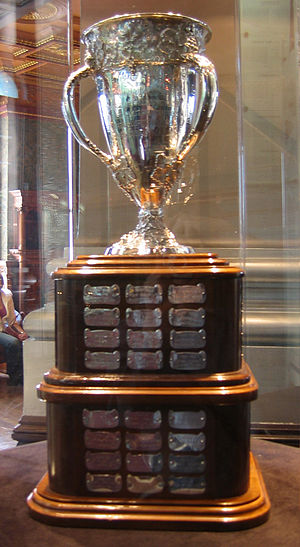
Calder Memorial Trophy
Calder Memorial Trophy udstillet i Hockey Hall of Fame i Toronto
Calder Memorial Trophy – ofte bare: Calder Trophy; på dansk: Calder trofæet er et trofæ der årligt gives til den bedste rookie i National Hockey League. For at en spiller skal regnes som rookie i denne sammenhæng må han ikke have spillet 25 kampe eller flere i NHL i tidligere sæsoner. En spiller kan således godt komme i betragtning til trofæet selvom han har spillet op til 24 kampe i ligaen i tidligere sæsoner.